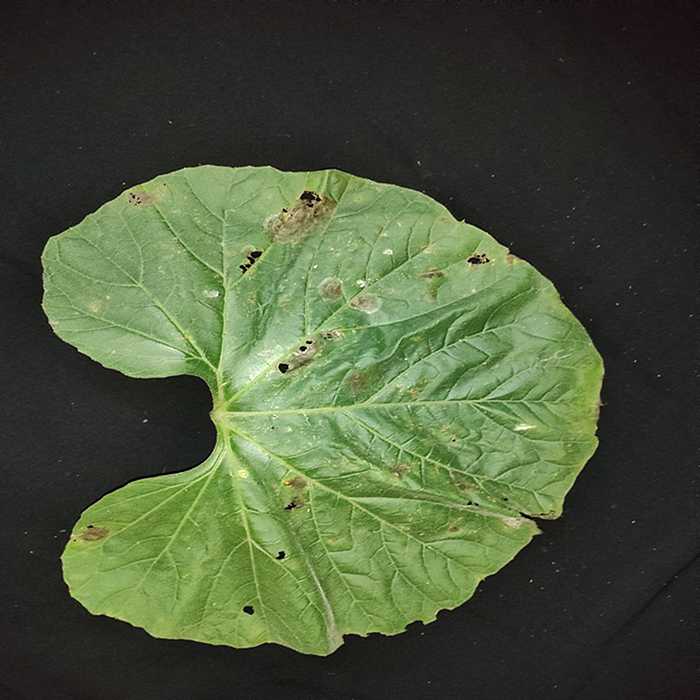
Plant: Bottle gourd
Label: Anthracnose